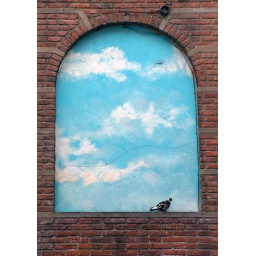
Real pigeon in a fake window